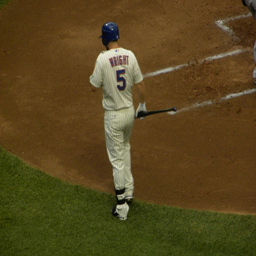
Baseball player walking out to diamond to attempt to hit ball.
a baseball player, Wright, standing, holding a bat.
A baseball player in uniform holding a bat.
The baseball player slowly walks off the field.
A man wearing a baseball uniform carrying a bat walks onto the field.